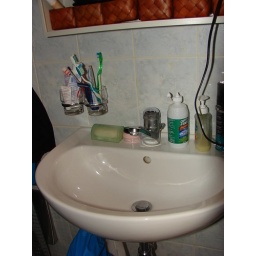
sink in the bathroom